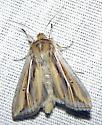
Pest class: wheathead_armyworm_Dargida_diffusa